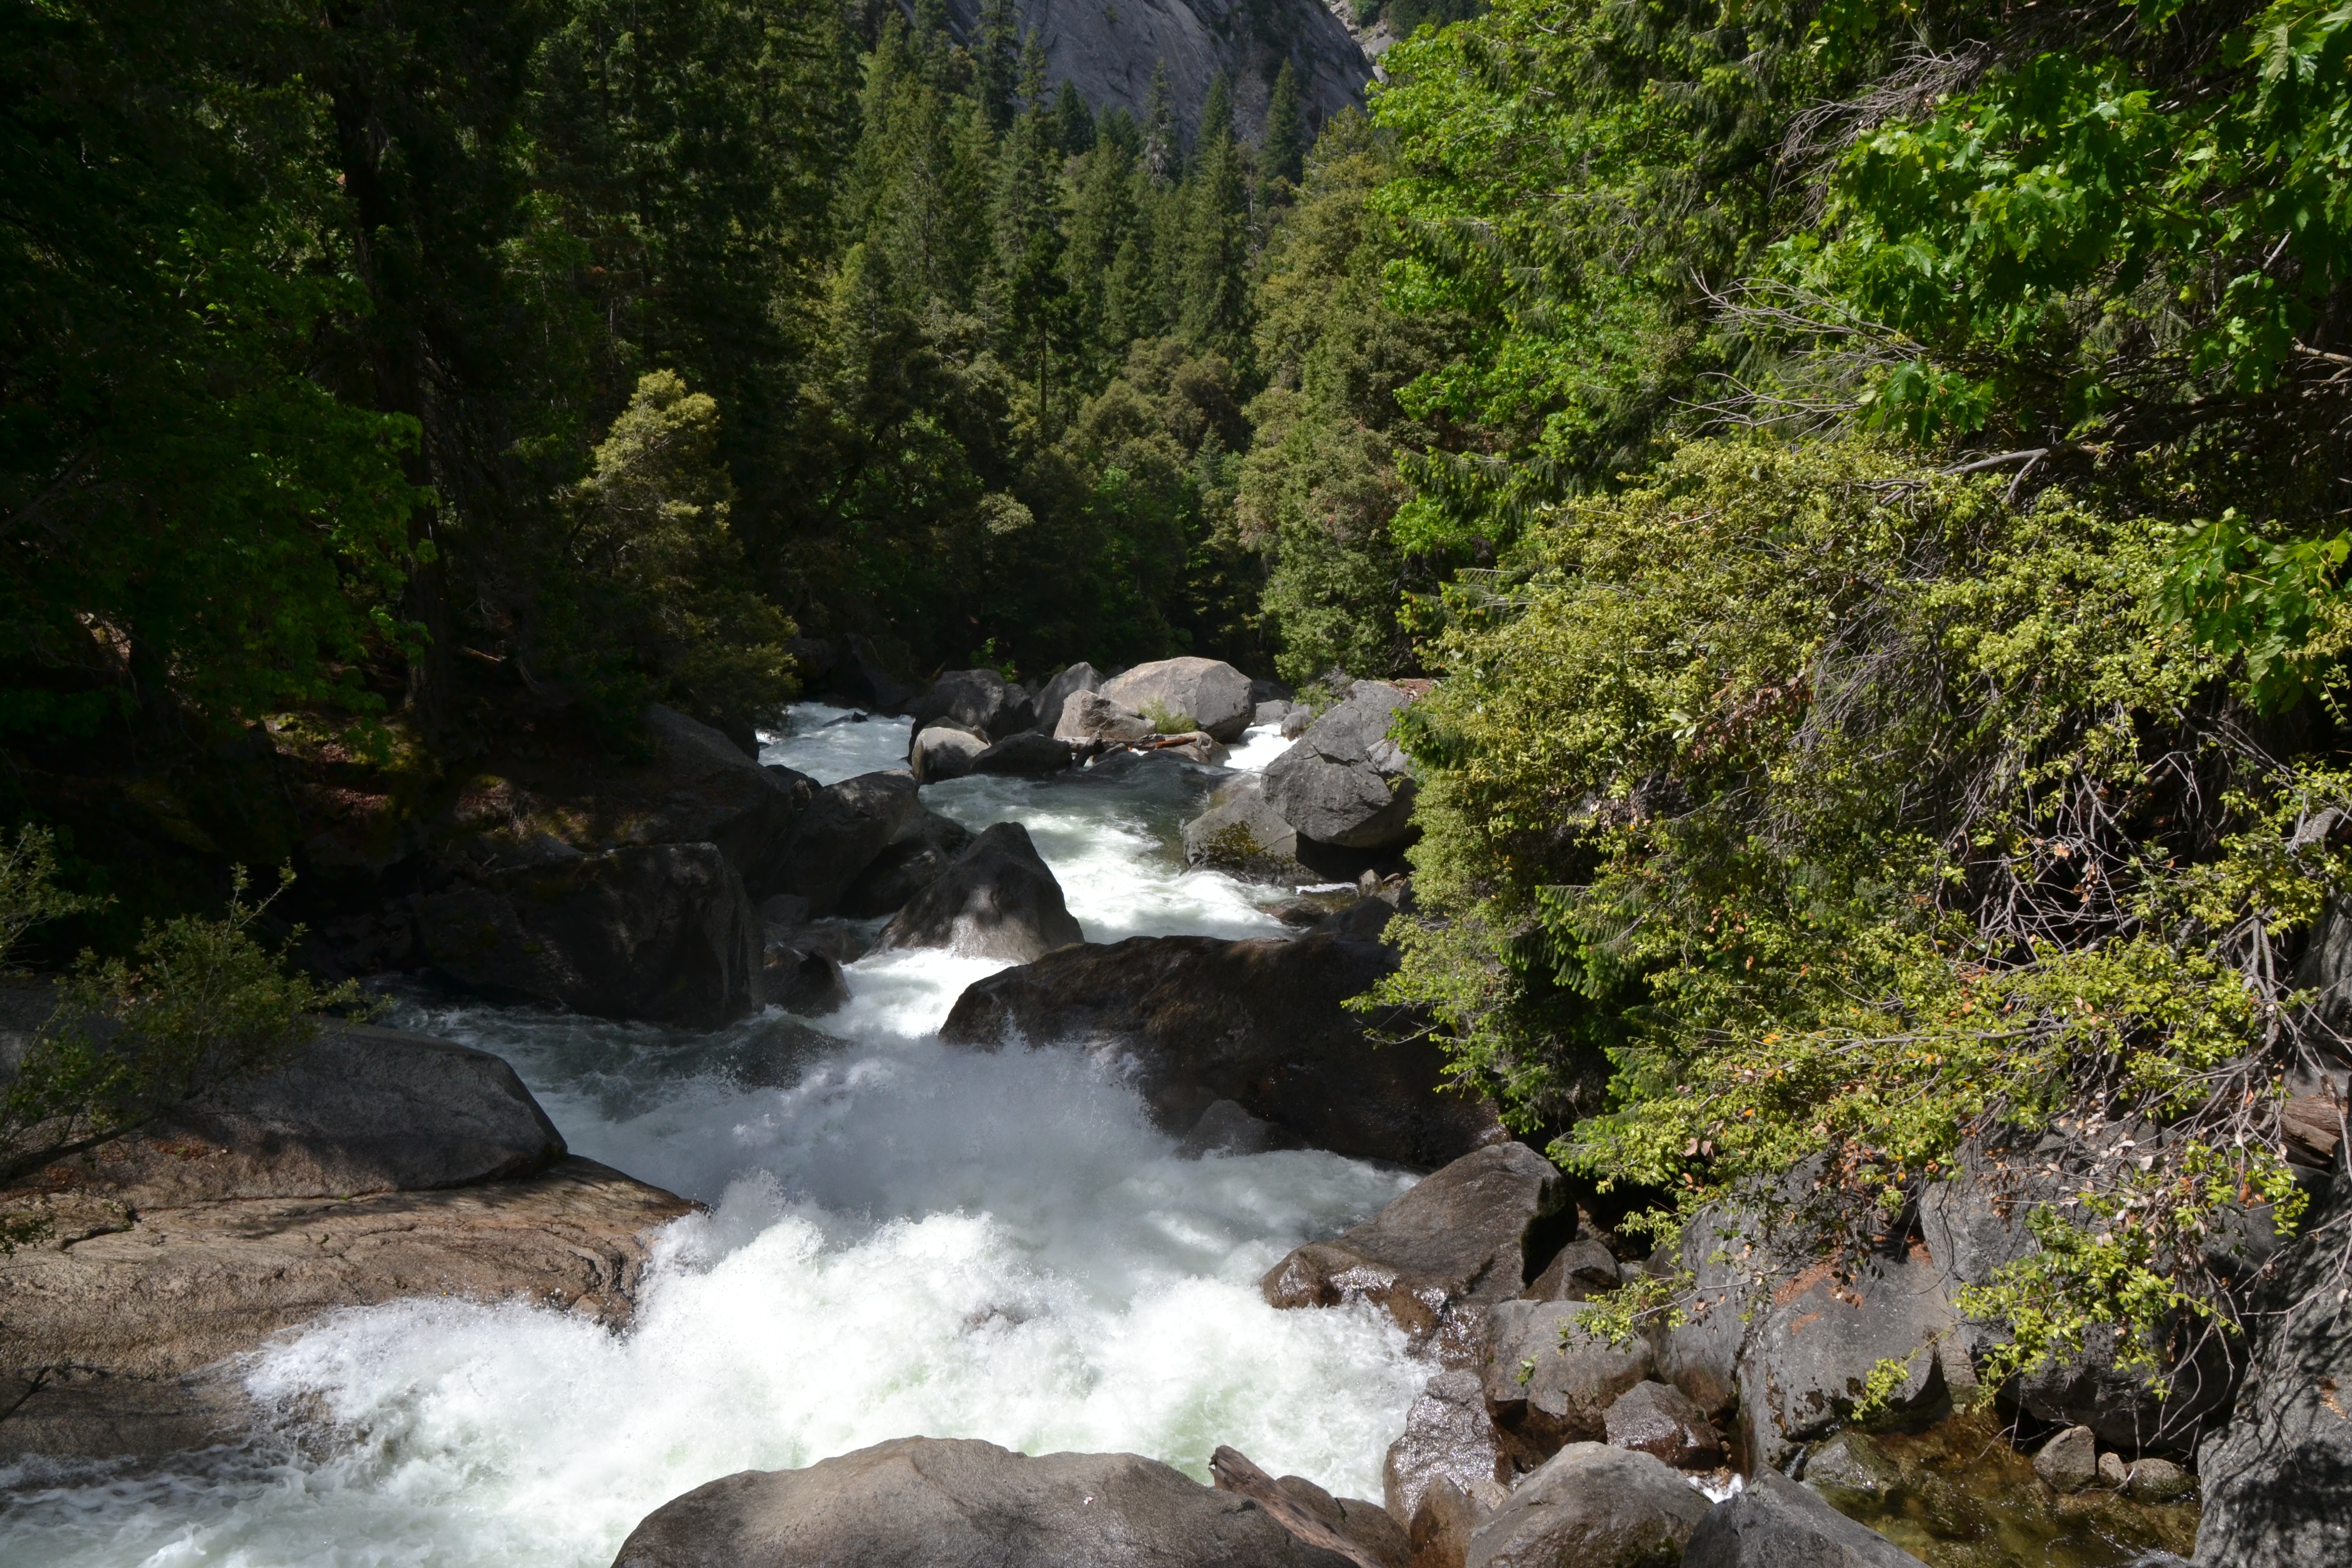
water, forest, rock, waterfall, creek, wilderness, mountain, river, valley, stream, jungle, rapid, body of water, trees, current, rainforest, ravine, bach, water feature, watercourse, landform